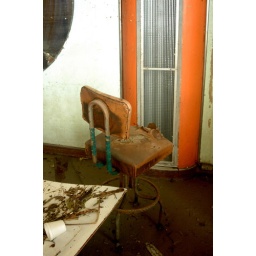
I wonder who the last person to sit in that chair was